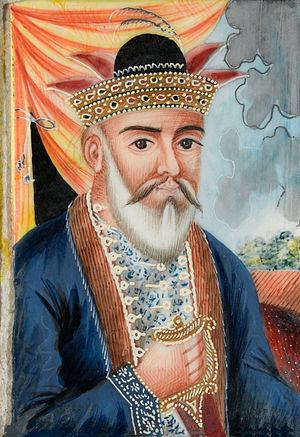
Dost Mohammed Khan, né le 23 décembre 1793 et mort le 9 juin 1863, fils de Sardar Payinda Khan Mohammedzai et petit-fils de Hadjdji Jamal Khan, est émir d'Afghanistan de 1826 à 1839 et de 1842 jusqu'à sa mort. Il fonde la dynastie des Mohammedzai ou Barakzai qui dirigera l'Afghanistan jusqu'en 1974.